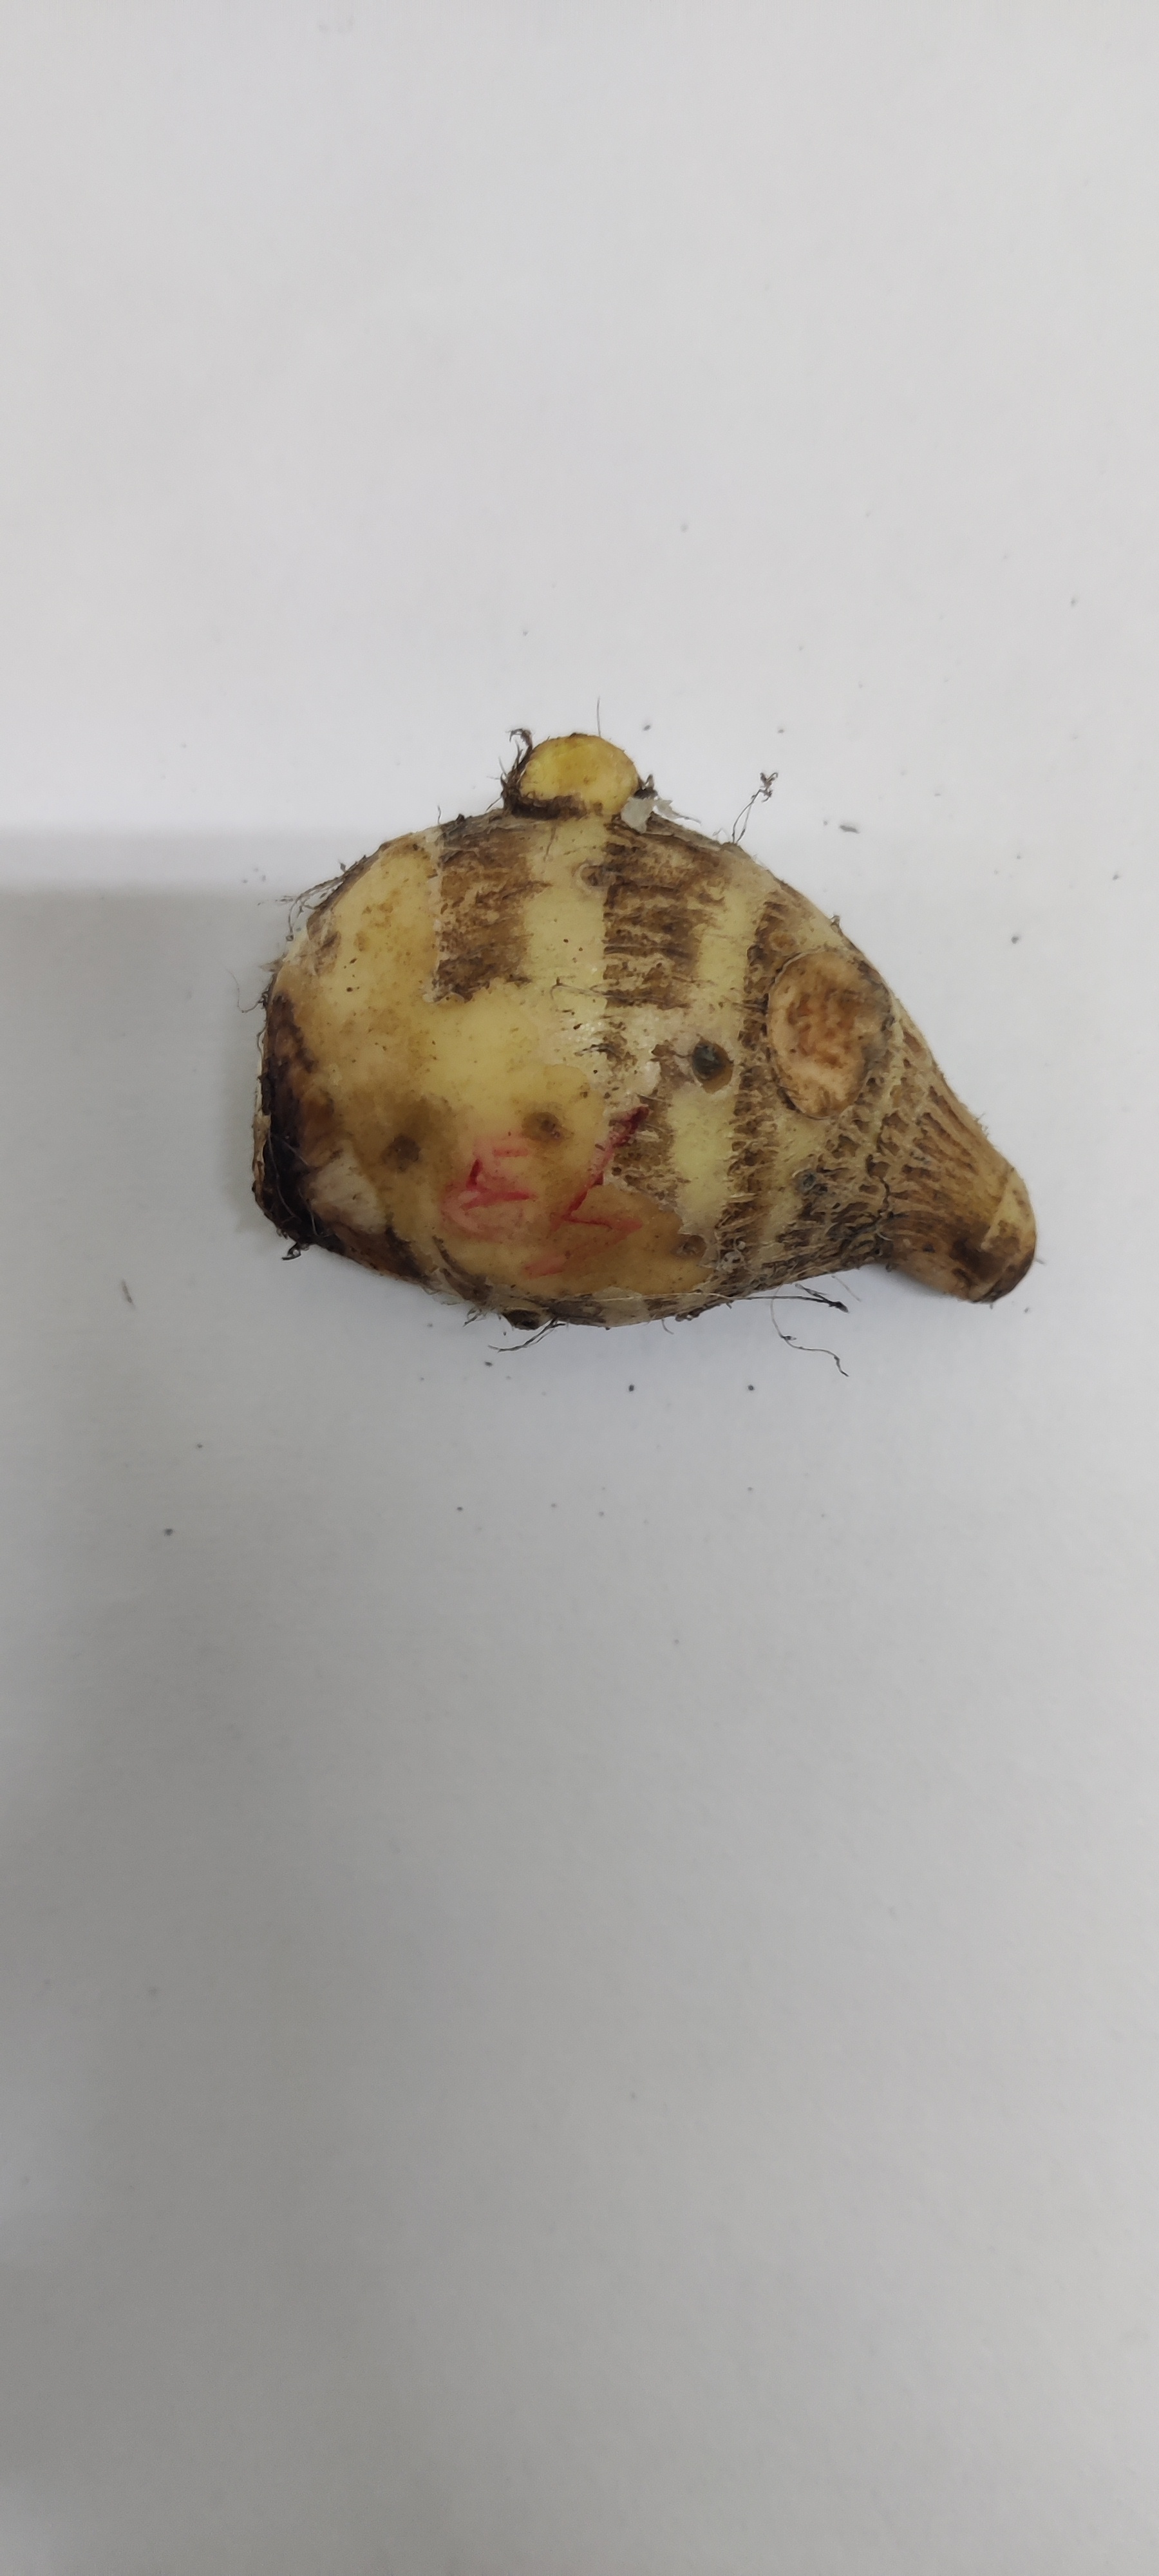
Crop: Taro root
Condition: Fresh